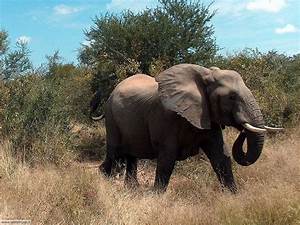
Label: elefante